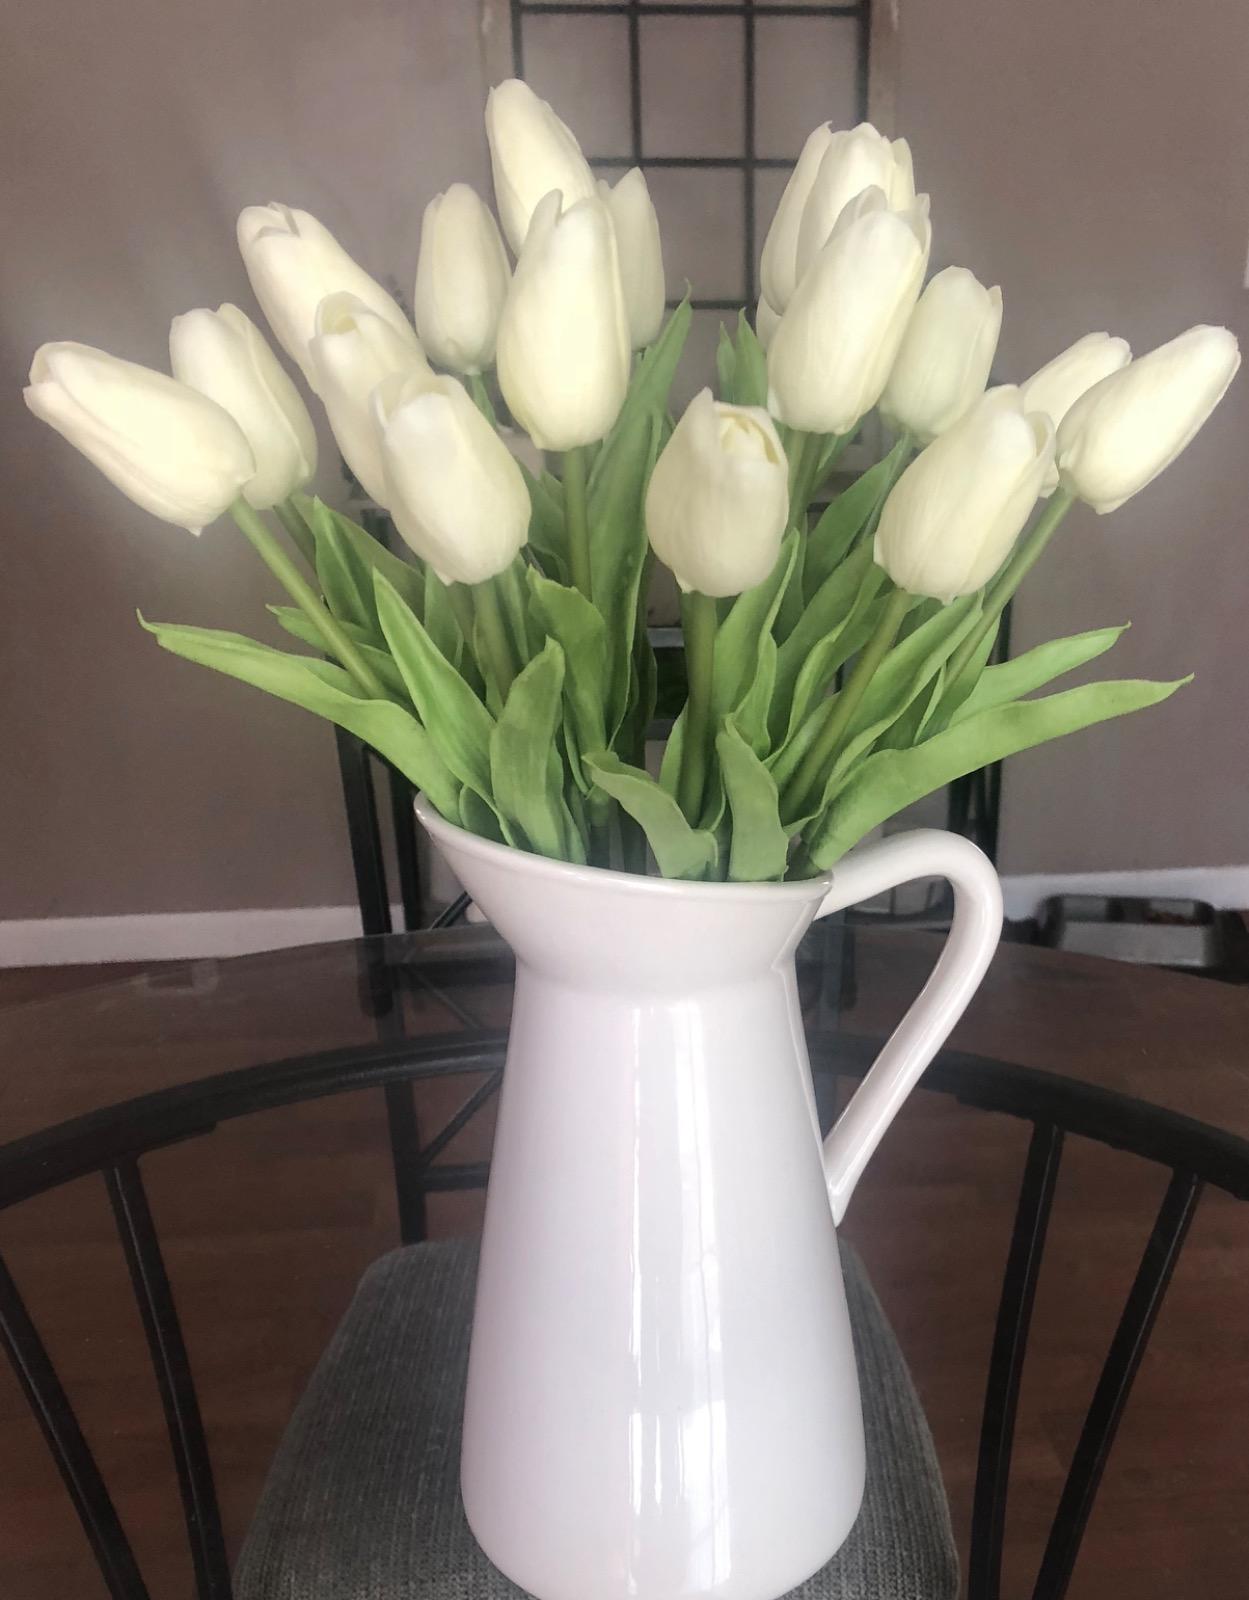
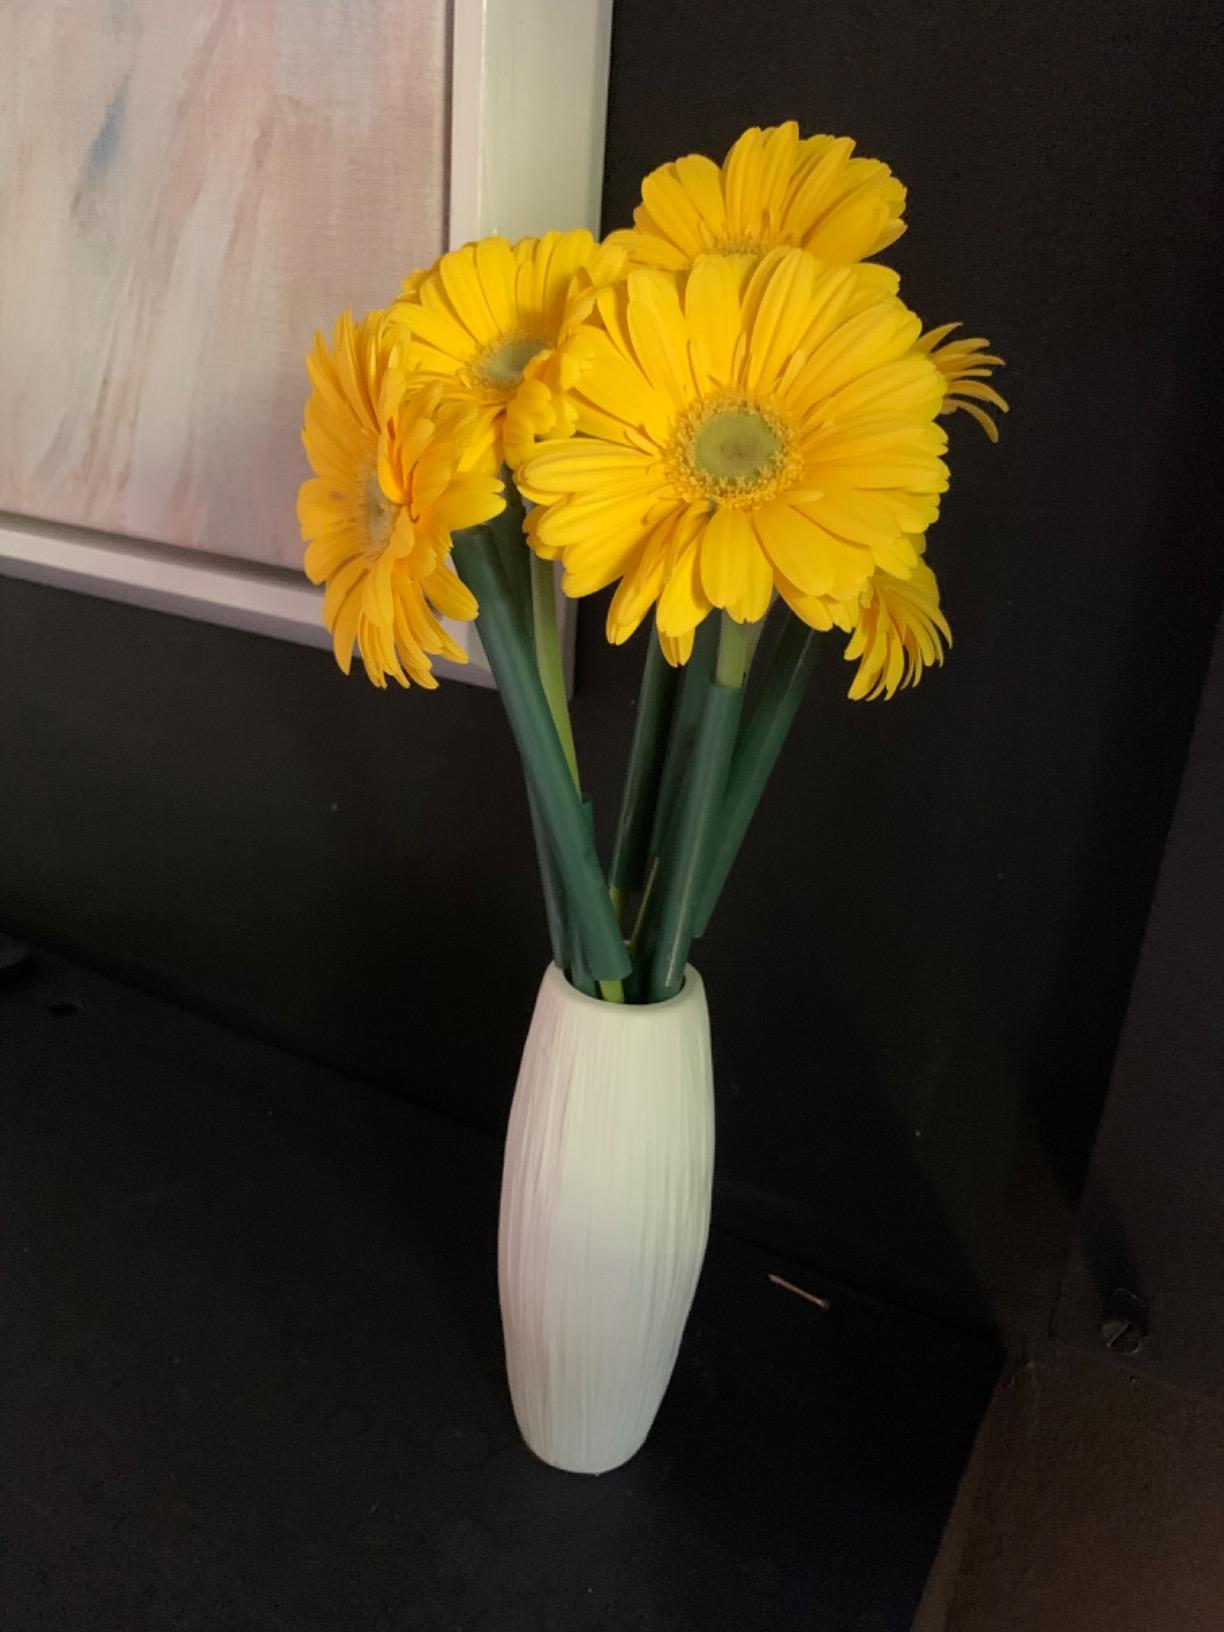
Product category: vase
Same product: no